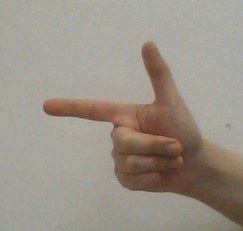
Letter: yaa